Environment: real
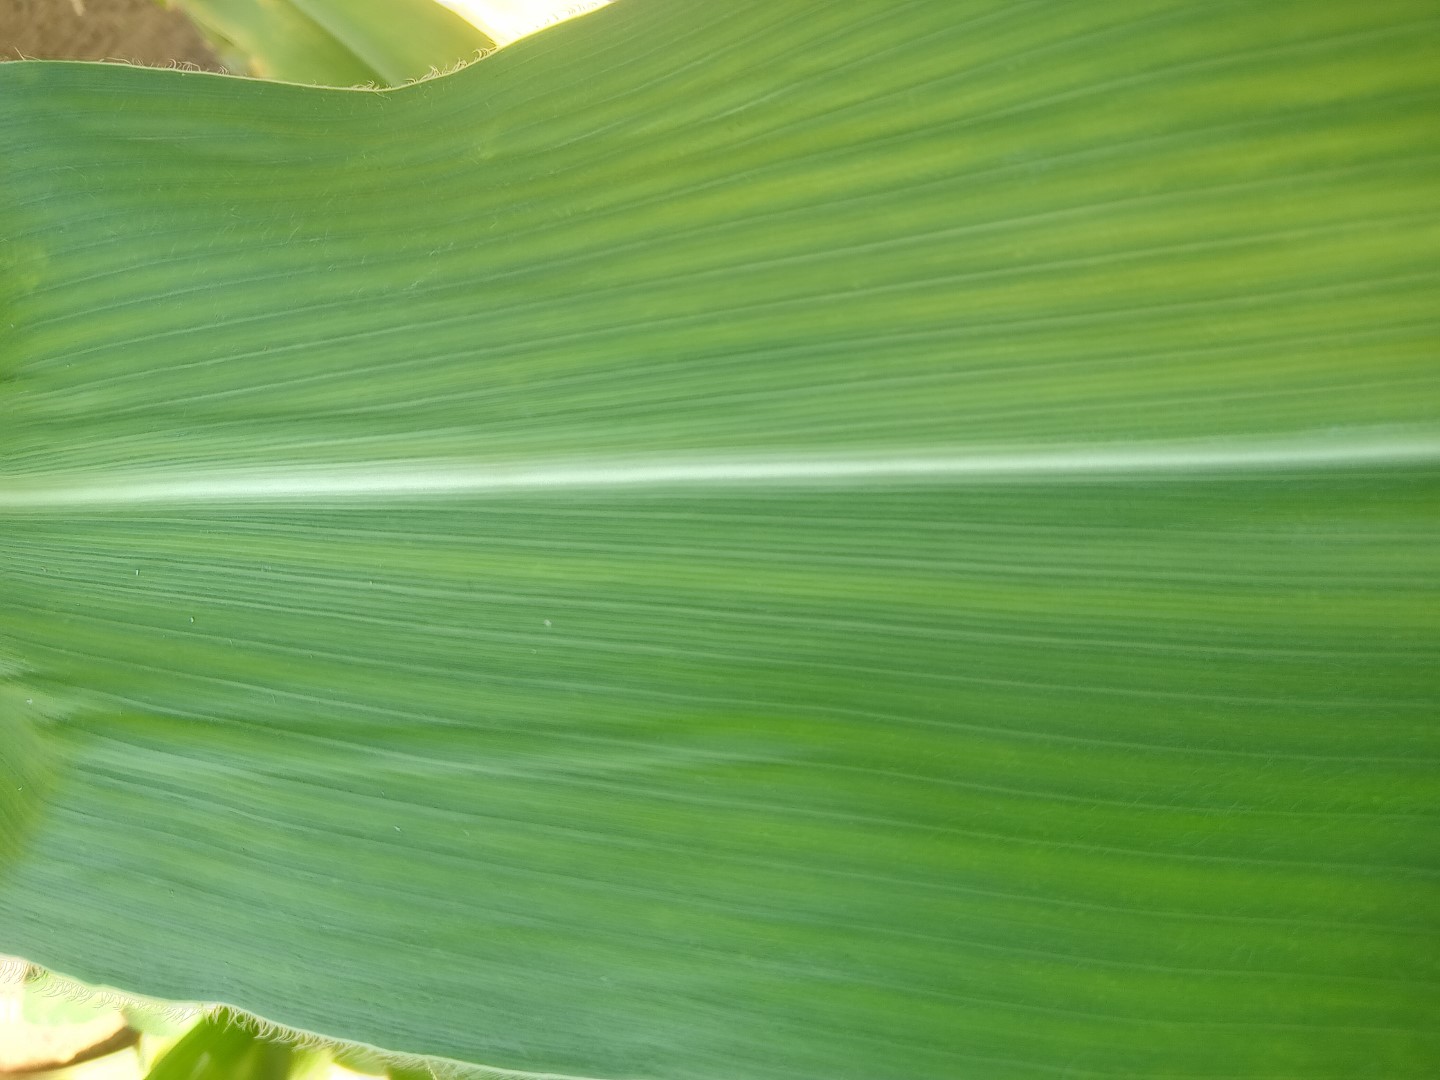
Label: healthy